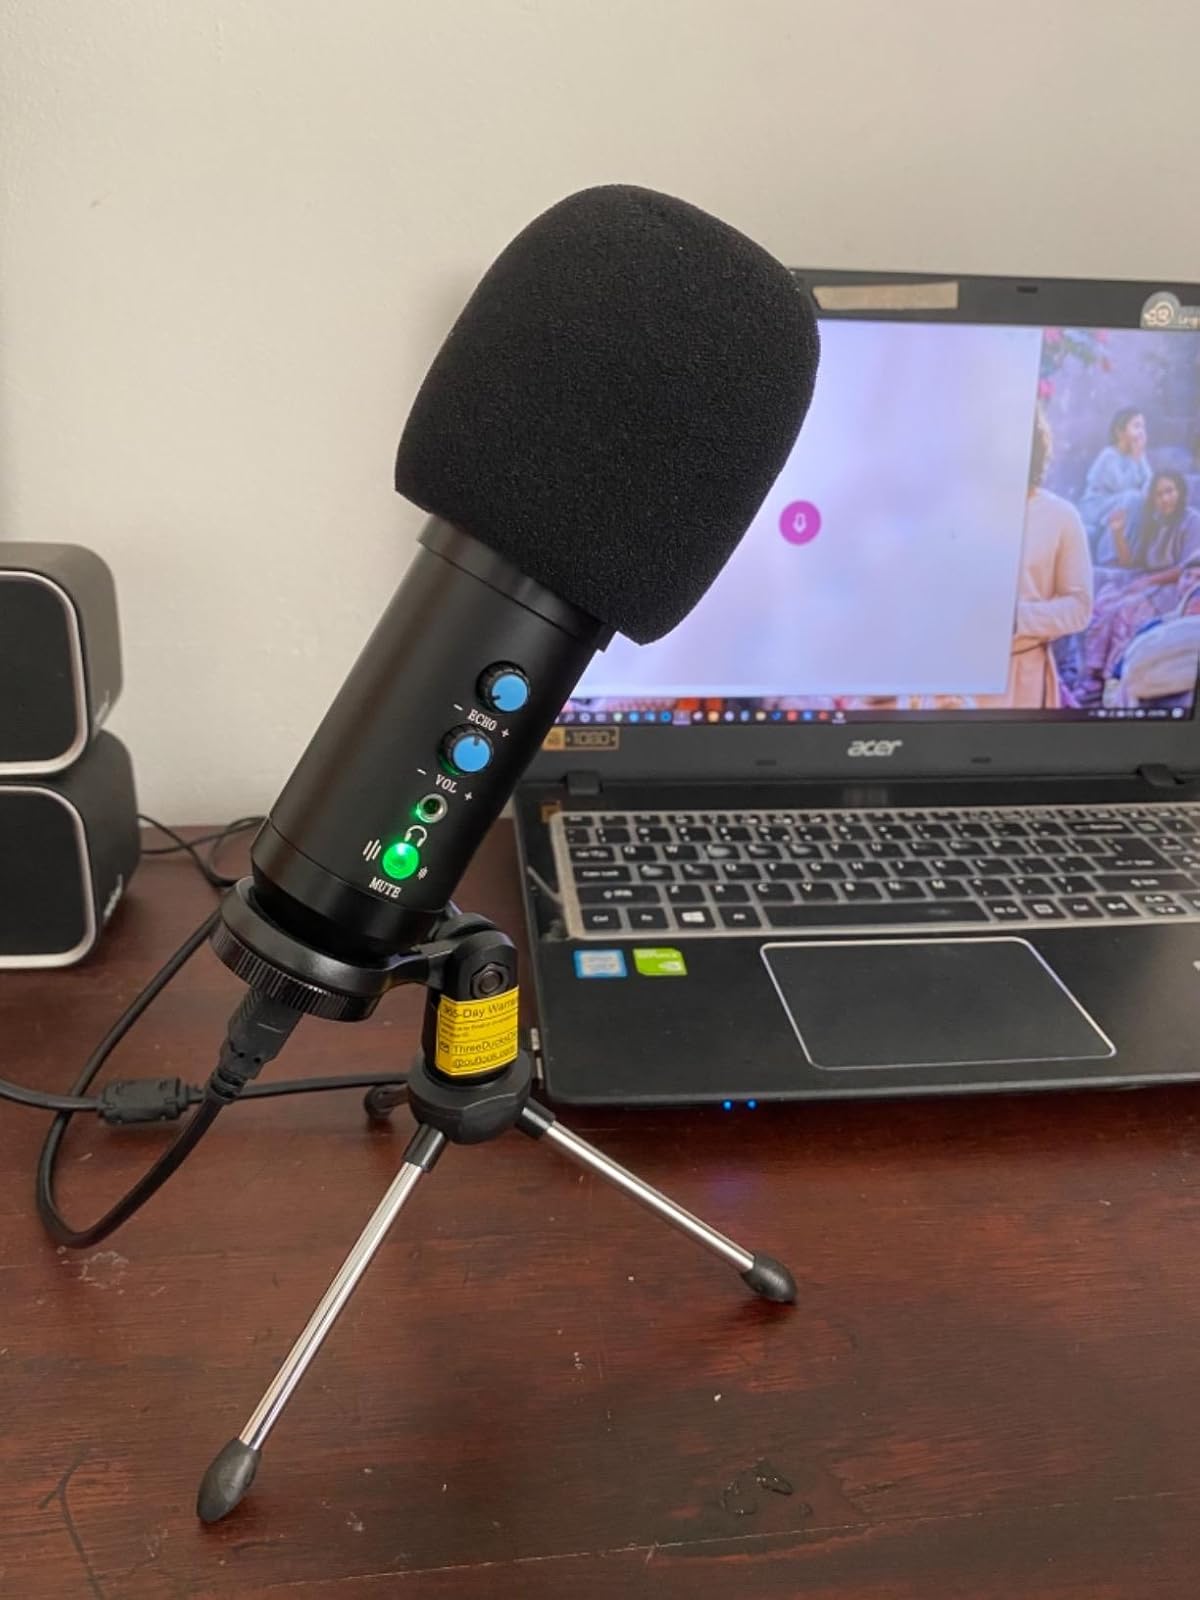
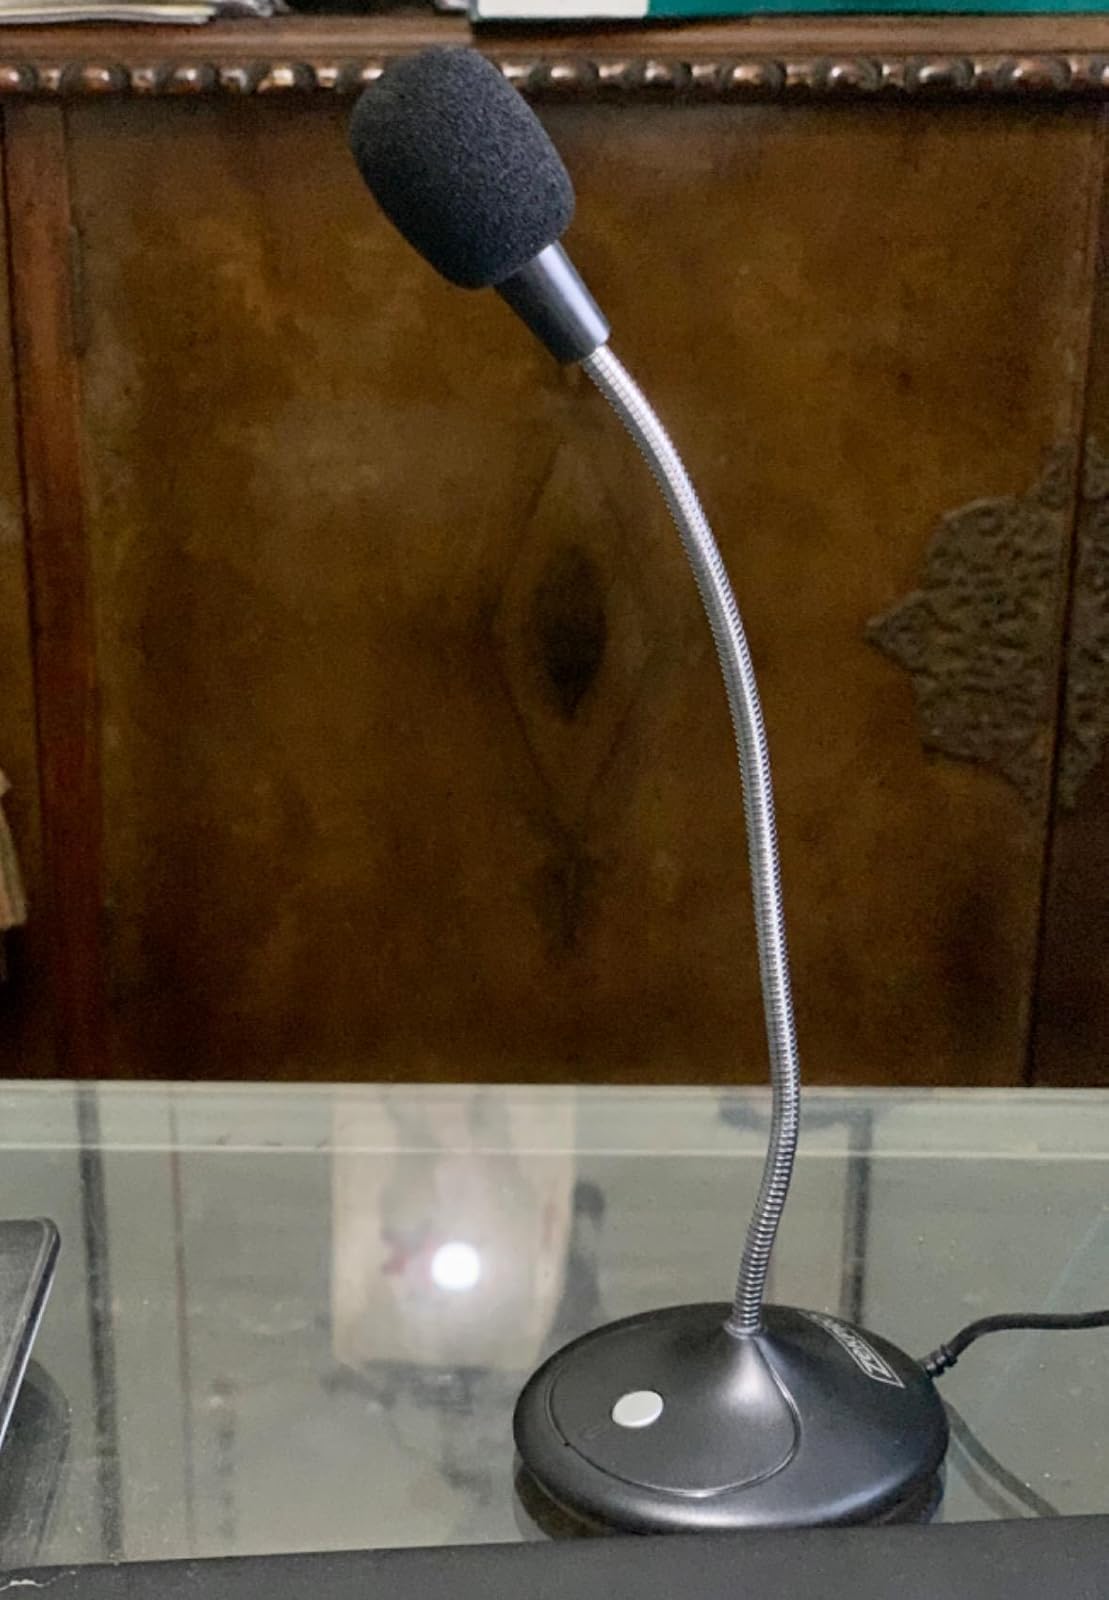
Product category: microphone
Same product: no